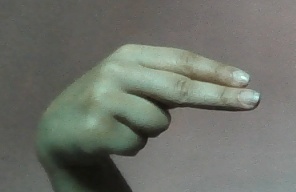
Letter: ain